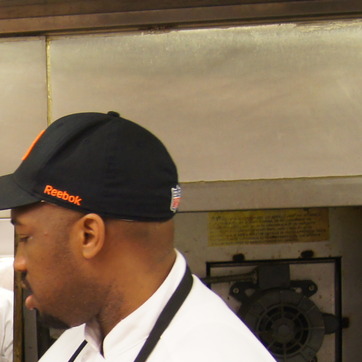
Material: metal